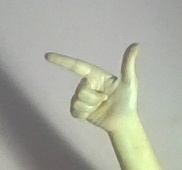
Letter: yaa